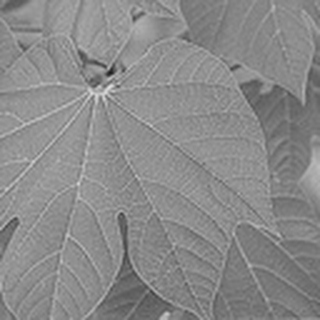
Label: healthy_cotton